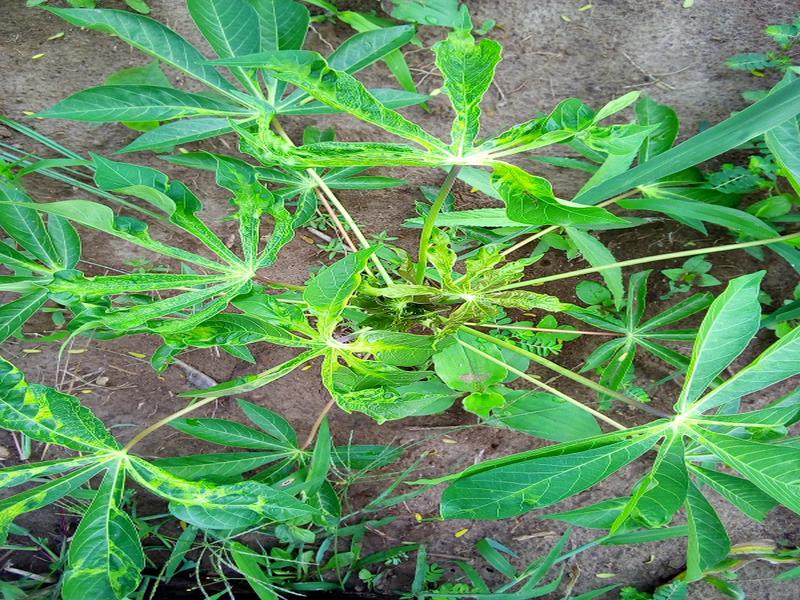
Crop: cassava
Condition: mosaic_disease